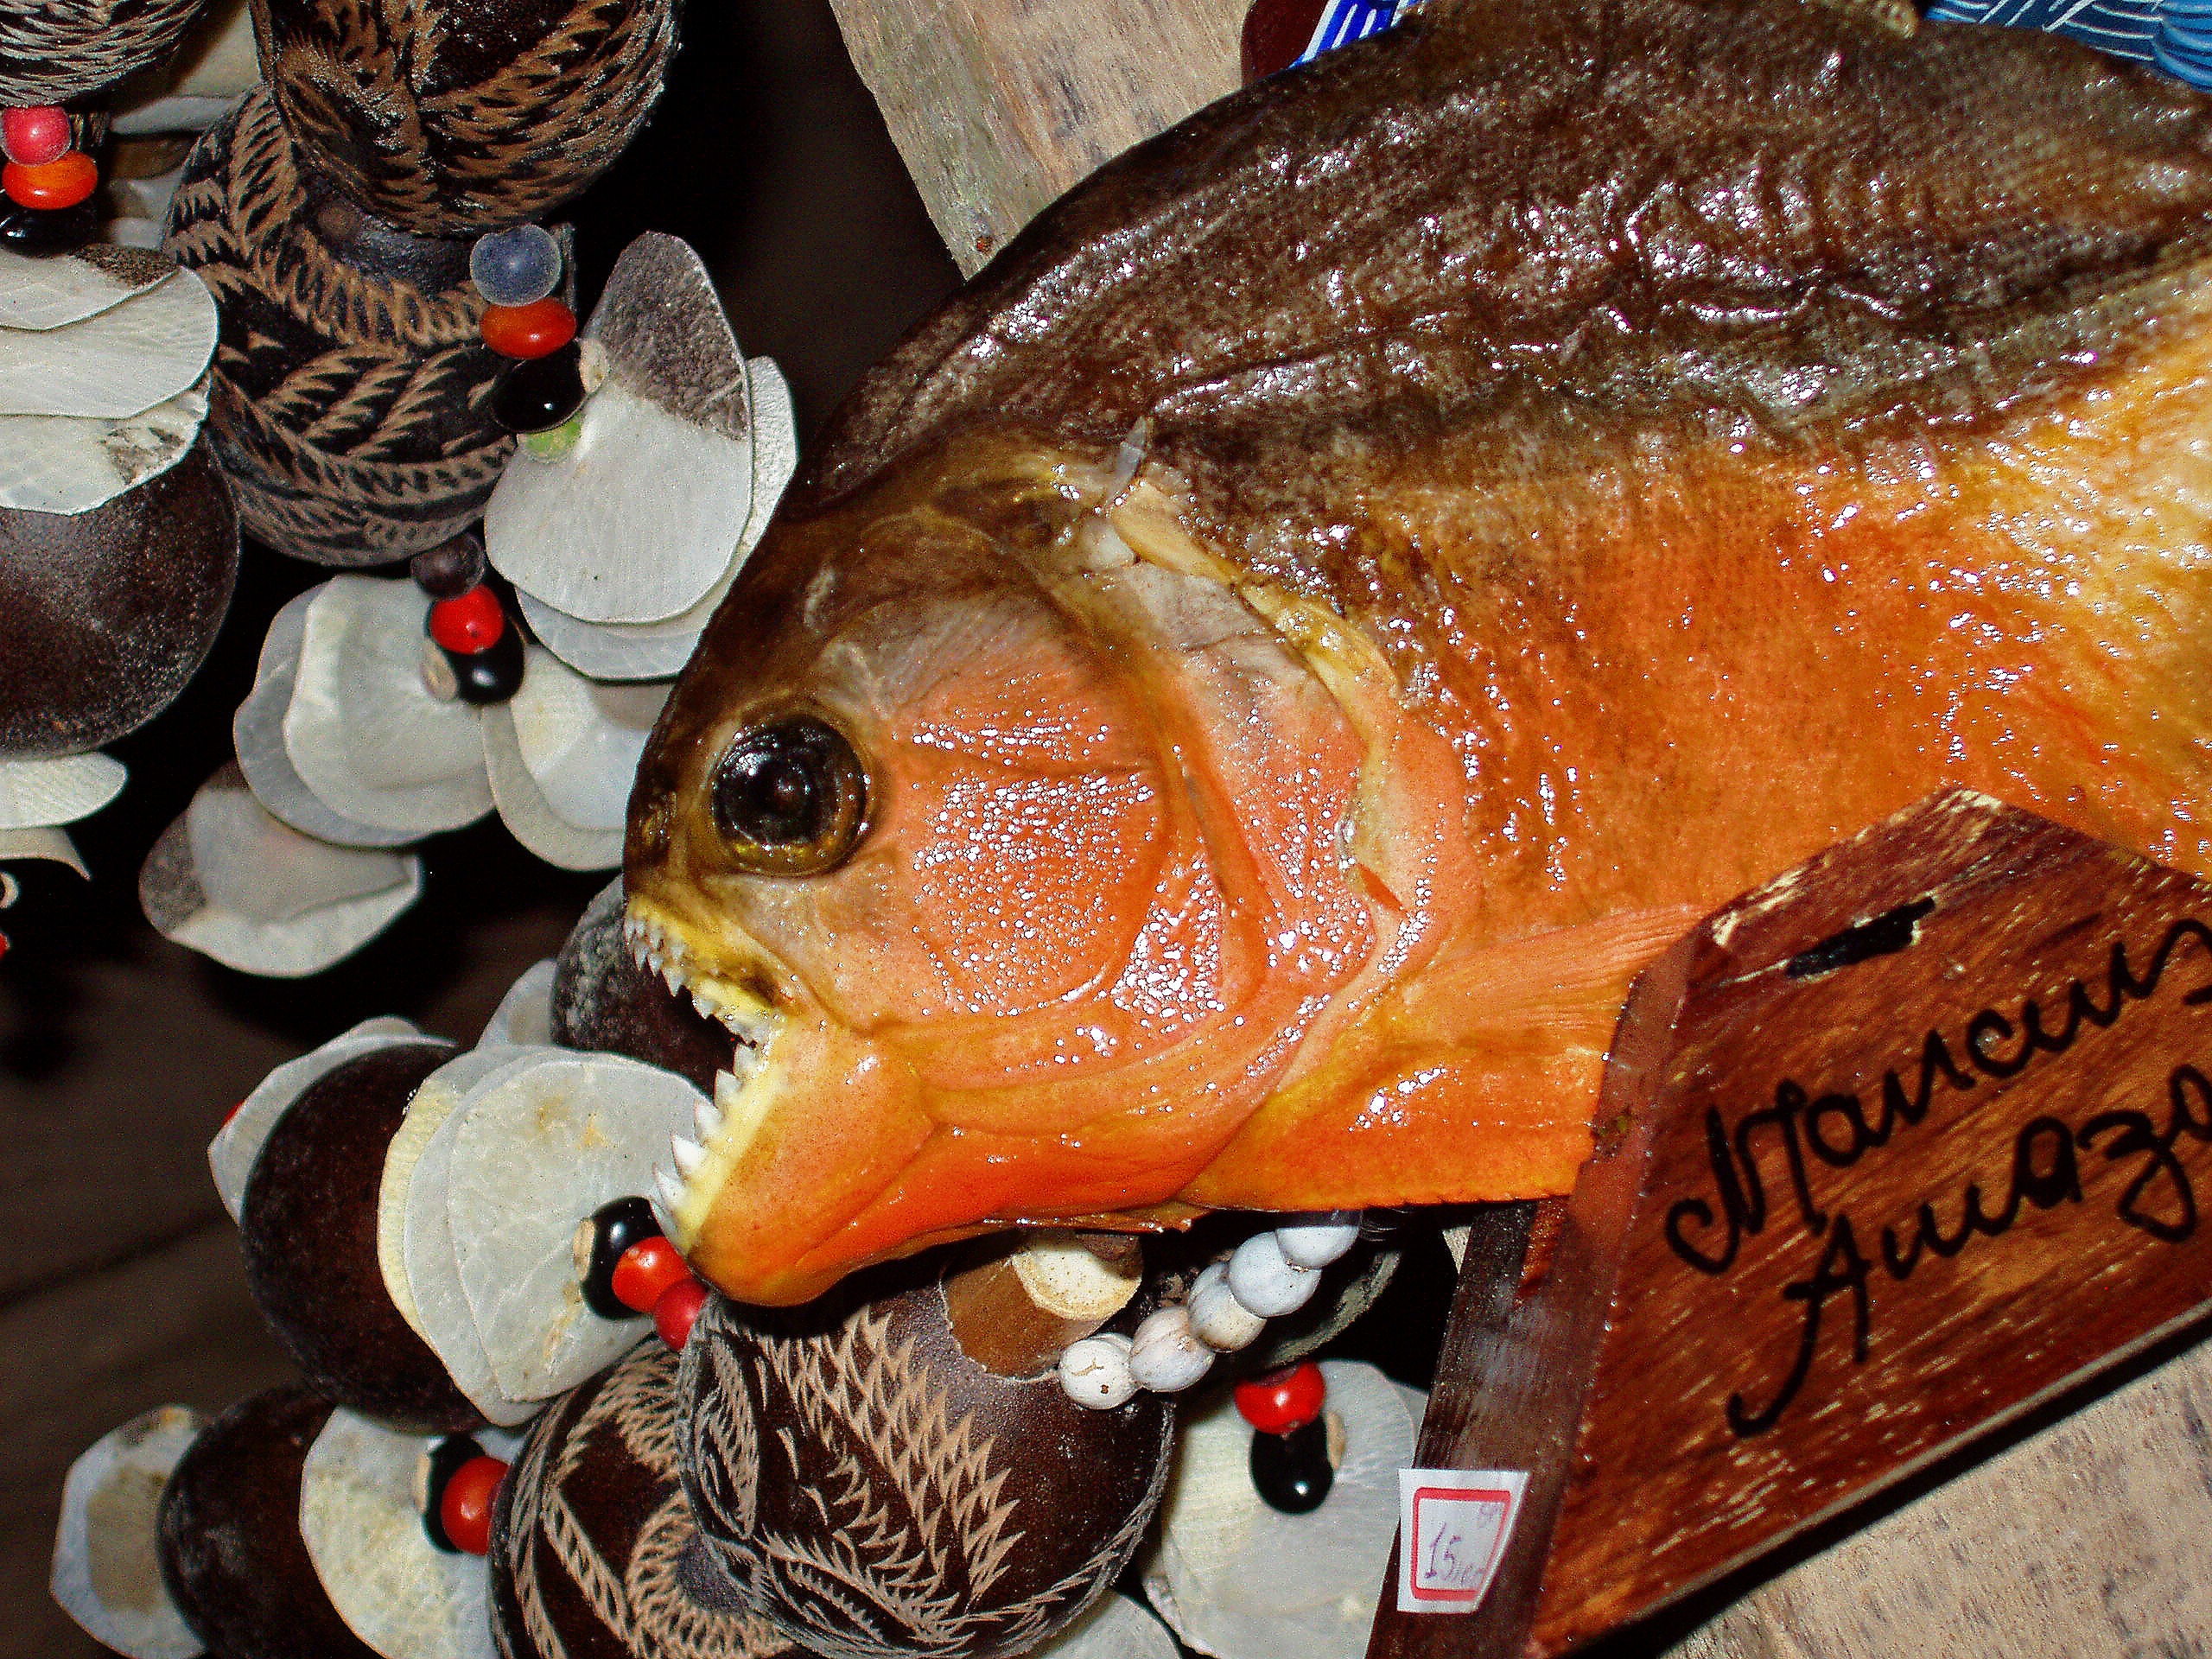
dish, food, fish, cuisine, native, carving, brazil, souvenir, amazon, piranha, dangerous